David Warner (cricketer)

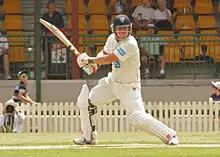

On 29 November 2008, Warner hit his first domestic One Day century for New South Wales with a score of 165* against Tasmania at Hurstville Oval in Sydney. This innings got him the record of the highest one day score by a Blues player. In the reverse fixture at Hobart, he backed it up with a 54-ball 97 to narrowly miss the record for the fastest ever century in Australian domestic cricket.